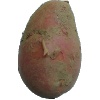
Label: Potato Red 1